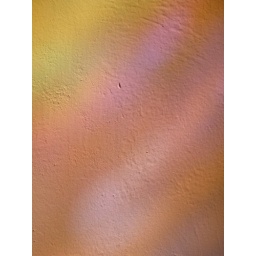
i was captivated by the reflection on the wall at church yesterday from one of the stained glass windows.